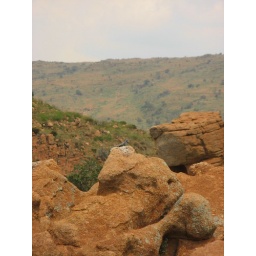
blue lizard sunning on a rock in the gorge